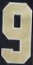
Number: 9